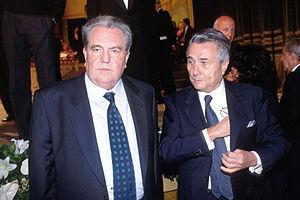
Alberto Arbasino est un écrivain, essayiste et homme politique italien.